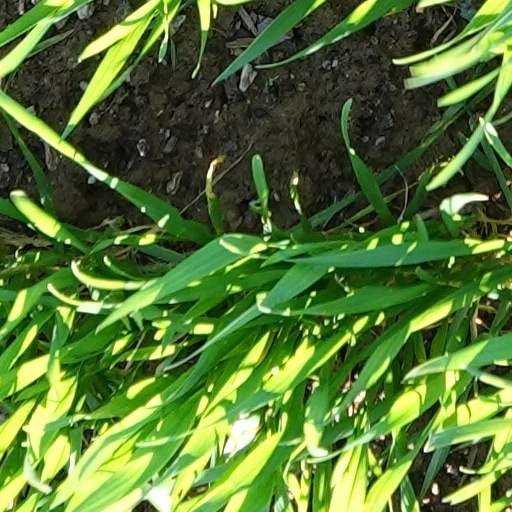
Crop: wheat